Sky position (RA, Dec in degrees): 14.571, 0.3823
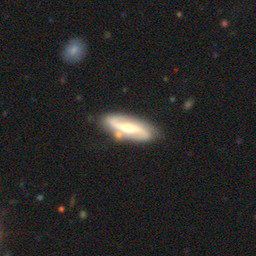
Galaxy morphology: Barred Spiral Galaxies